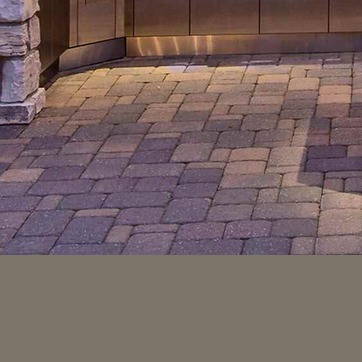
Material: stone